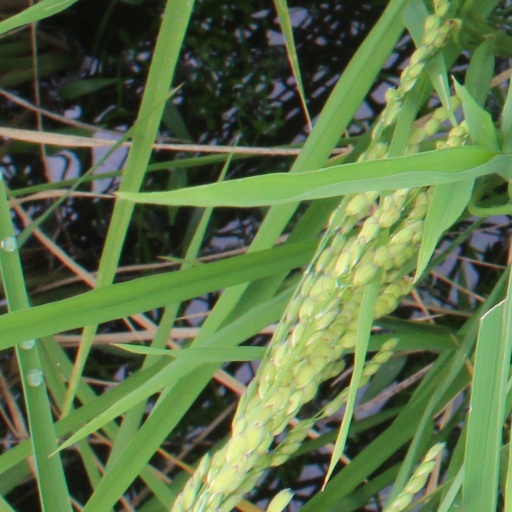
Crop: rice